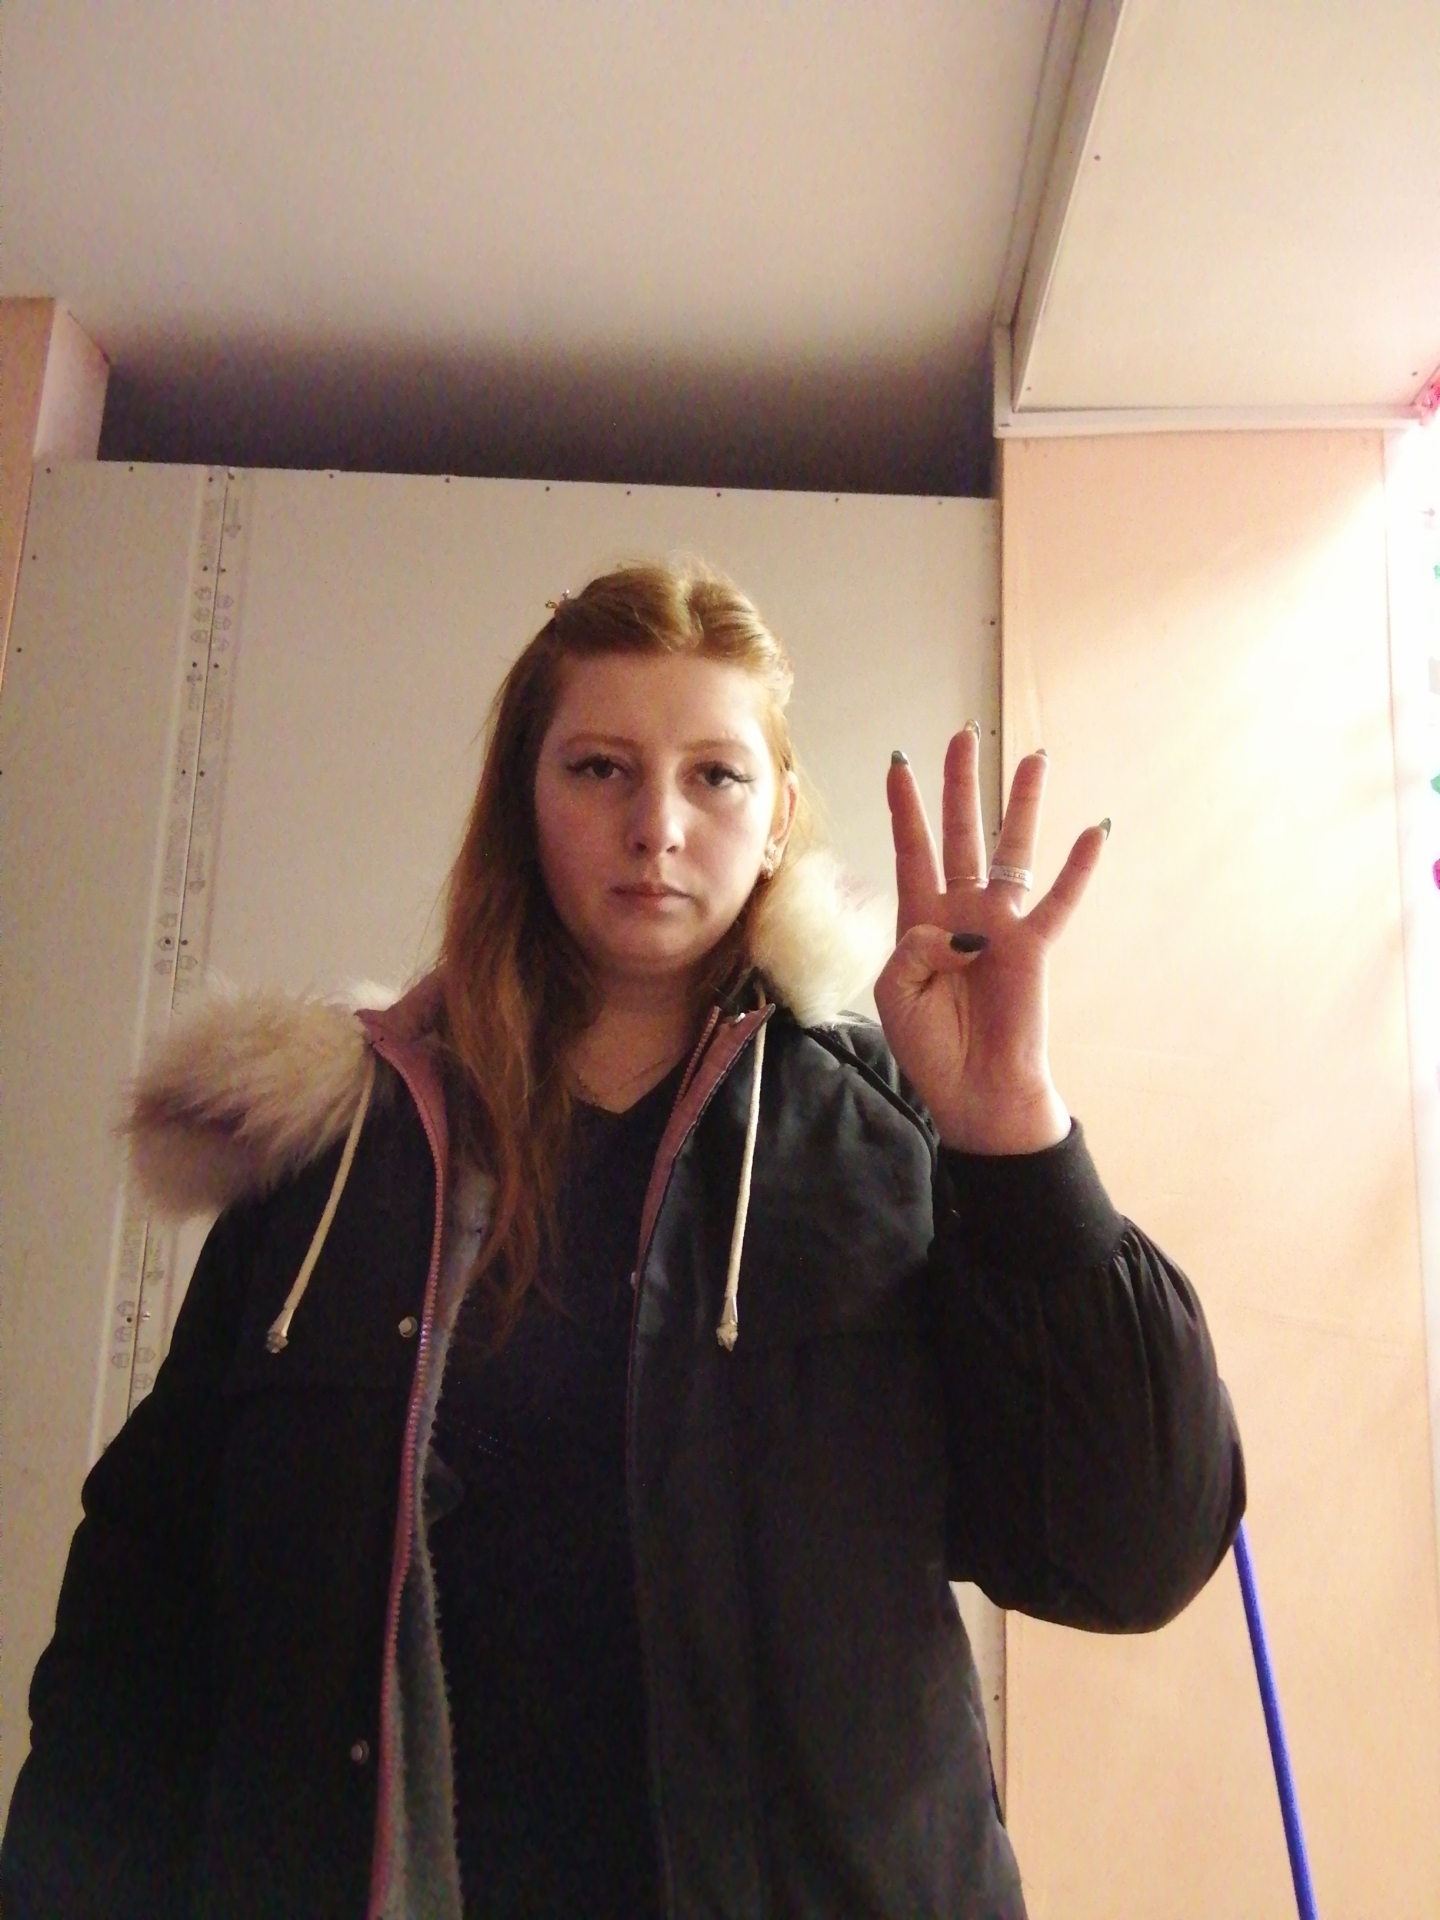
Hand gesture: four